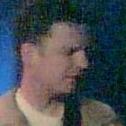
Age: 40